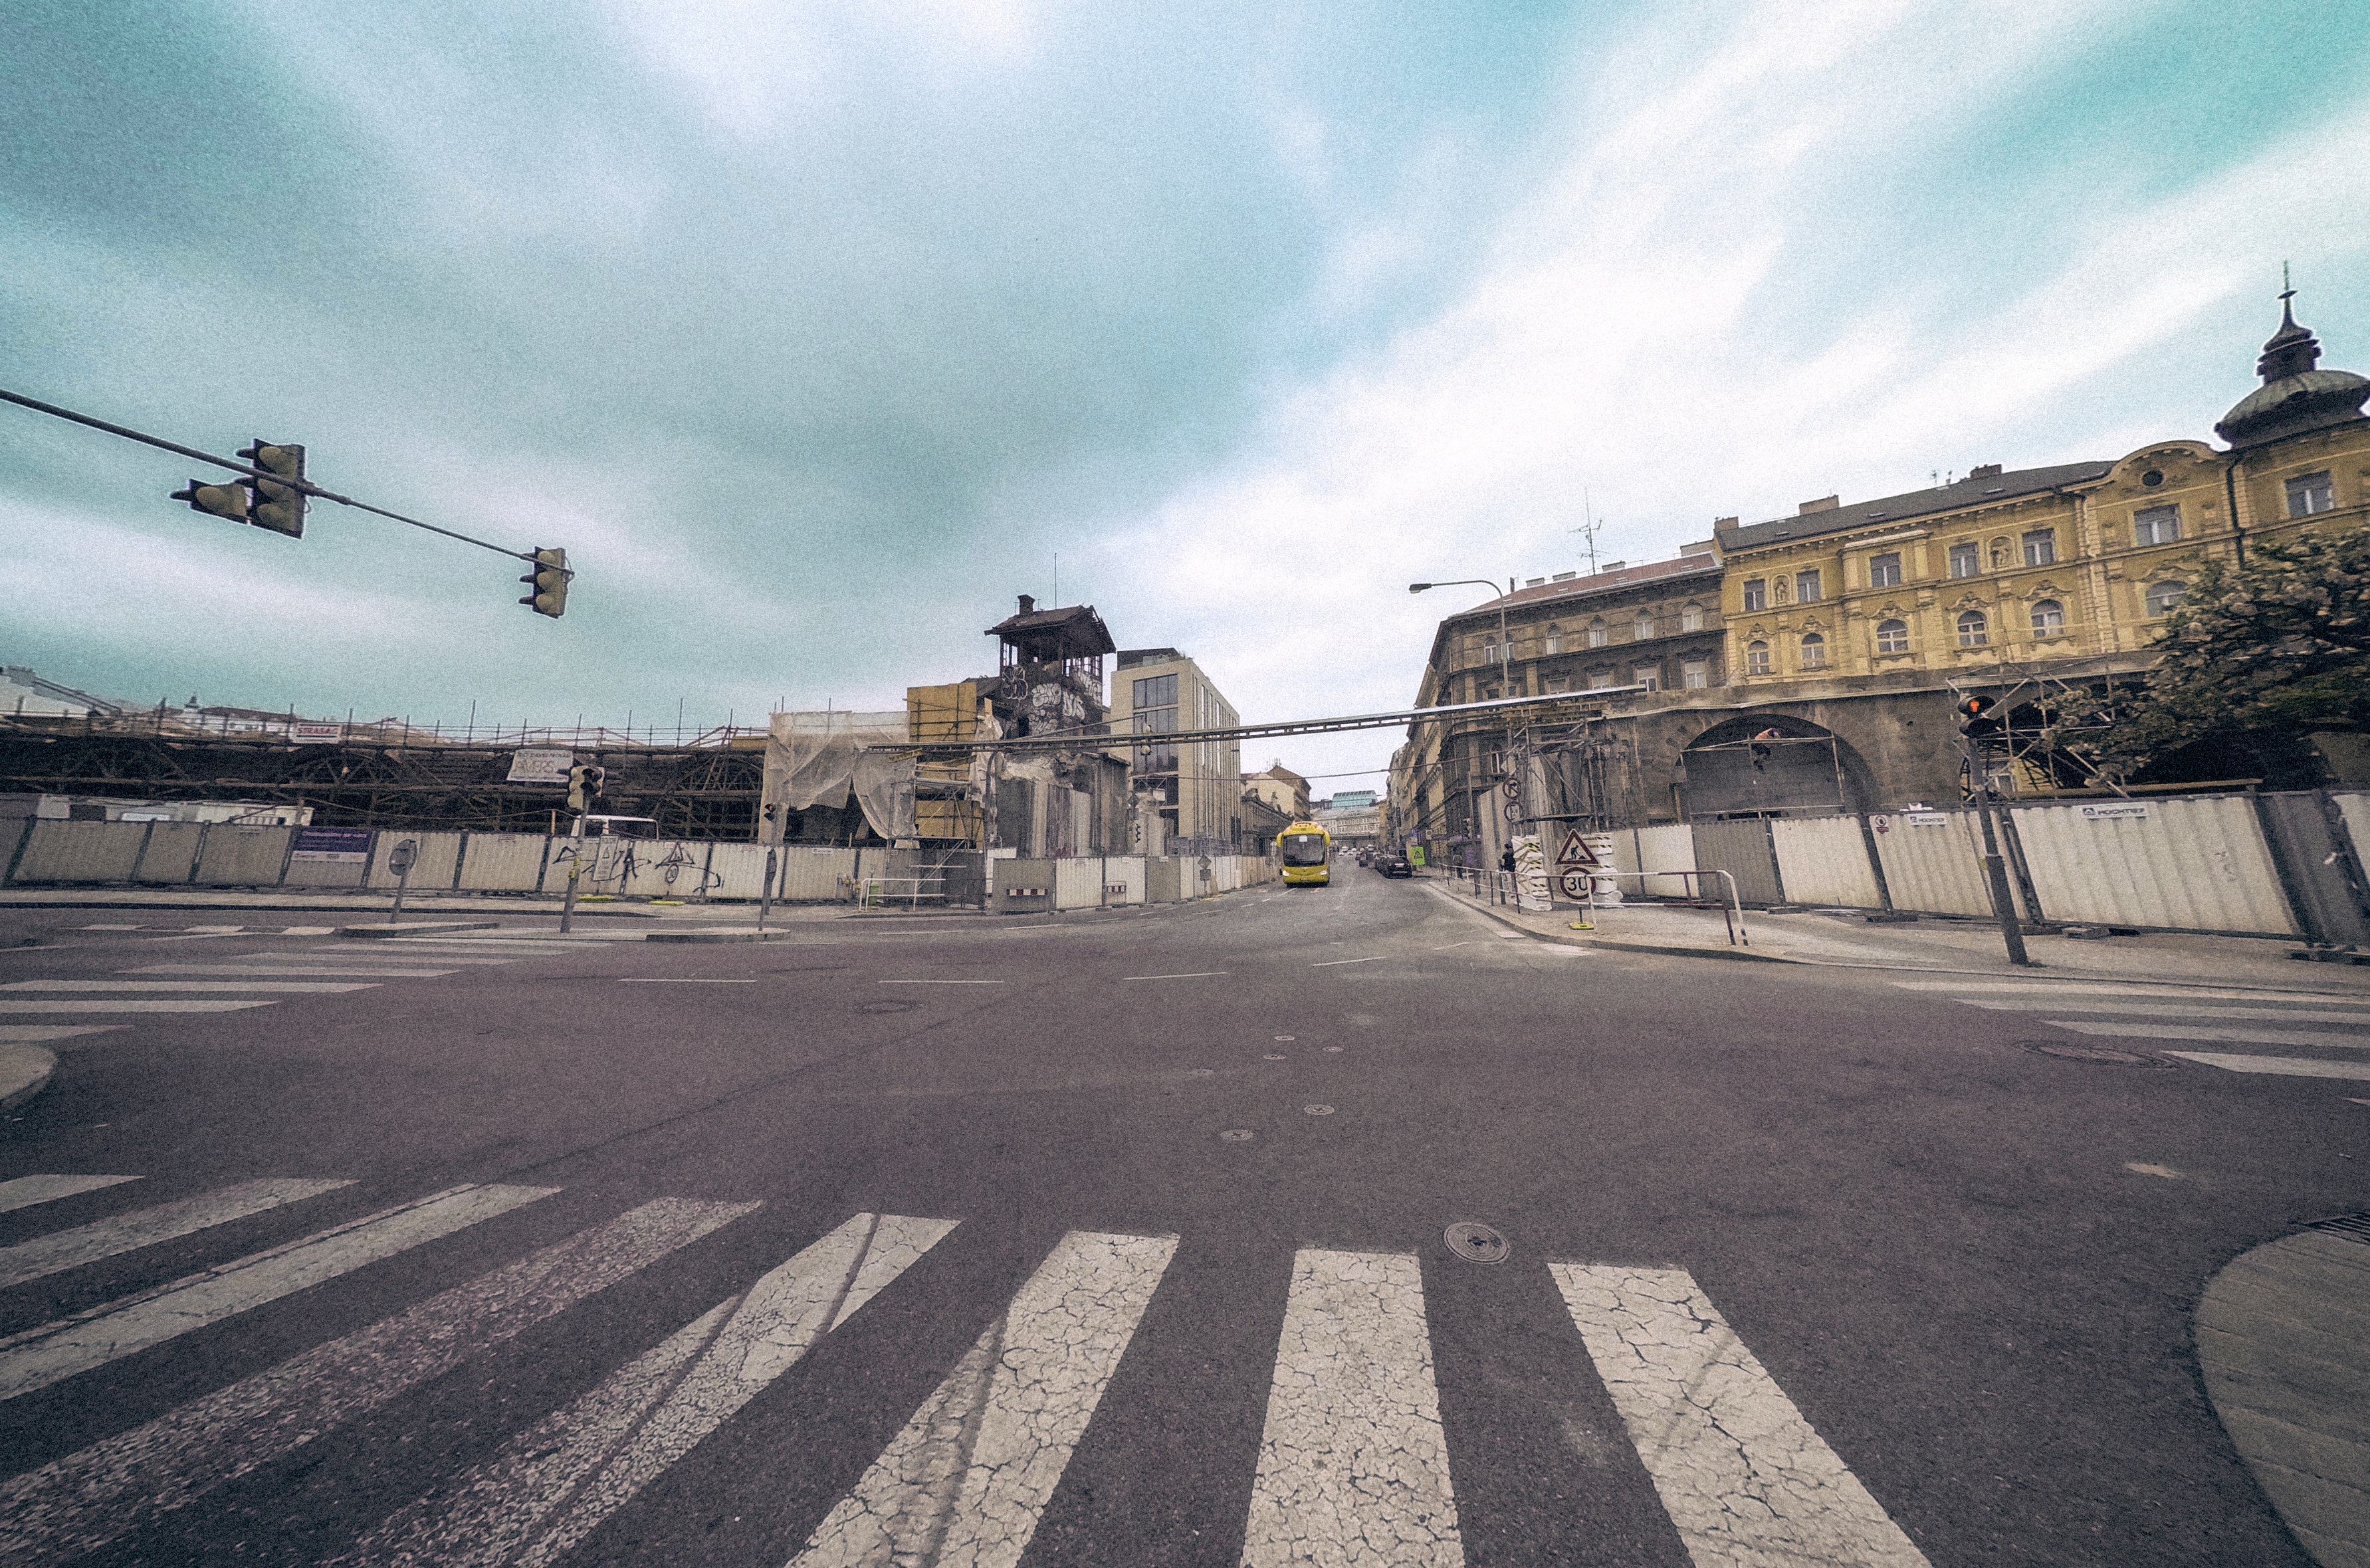
sky, cloud, architecture, town, city, public space, street, town square, urban area, building, road surface, road, tree, plaza, tourism, photography, asphalt, vacation, mountain, meteorological phenomenon